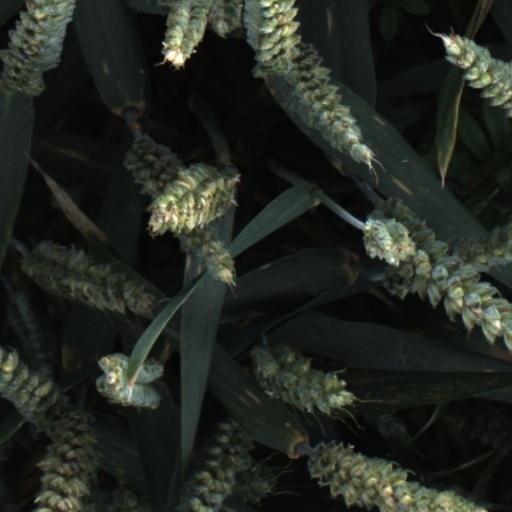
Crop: wheat